History of the Jews in Carpathian Ruthenia

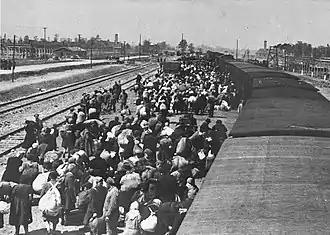
Jews from Carpathian Ruthenia arrive at Auschwitz-Birkenau, May 1944

During World War II, once the legal government of Hungary was overthrown by the Germans, the "Final Solution" of the Holocaust was also extended to Carpathian Ruthenia. To be sure, the legal government of Hungary and its fascist elements had already played a prominent role in killing Jews even before this.